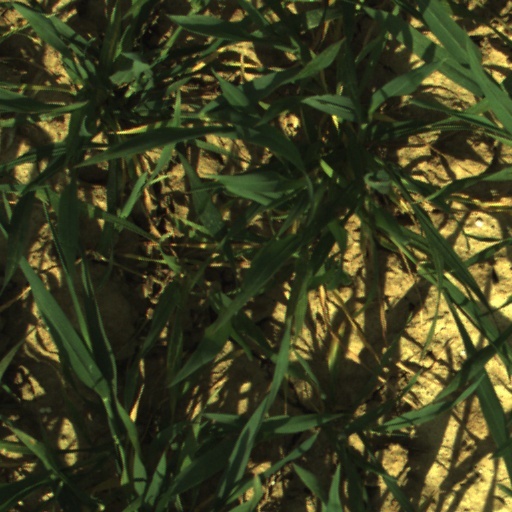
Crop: wheat